Courunga

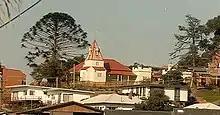
The physical prominence and landmark status of the tower house mirror the social and economic prominence of the Munn family

Courunga is a substantial stone cottage sited on a commanding hill-top. It contains elaborate joinery and originally had a shingle roof and later elaborated with cast iron stanchions.